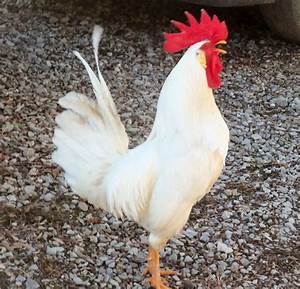
Label: gallina